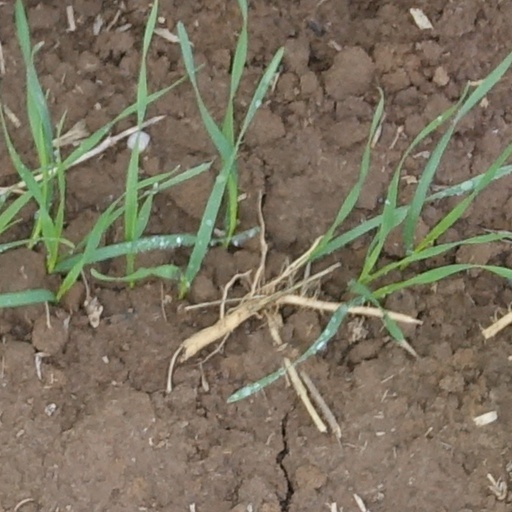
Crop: wheat